Nakayama Tadayasu

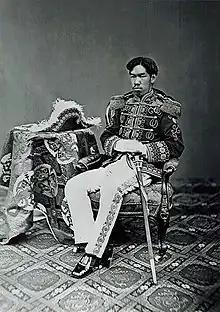
Grandson, the Emperor Meiji

In 1858, Nakayama was a leader of courtiers protesting against the Treaty of Amity and Commerce between Japan and the United States, which opened the ports of Kanagawa, Kobe, Nagasaki, Niigata, and Hakodate to foreign trade and also to settlement by Americans. In December 1862, Nakayama was appointed as the Emperor's Special Consultant for National Affairs, but in 1864 he was sent away from court as a consequence of his involvement in the Kinmon Incident, an attempt to control the Emperor. However, this banishment was ended in January 1867 when Kōmei died unexpectedly and Nakayama's grandson, a boy aged only fourteen, came to the imperial throne.